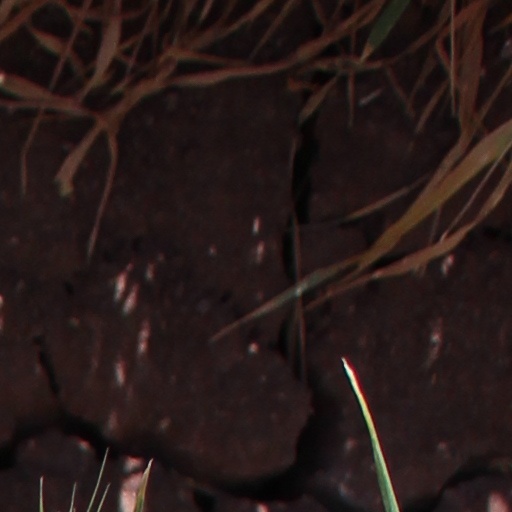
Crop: wheat